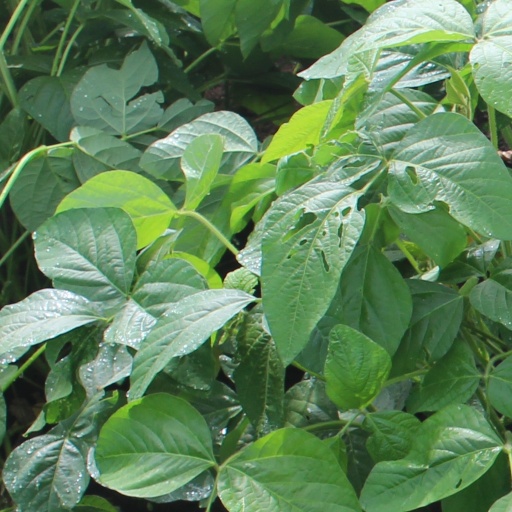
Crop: soybean